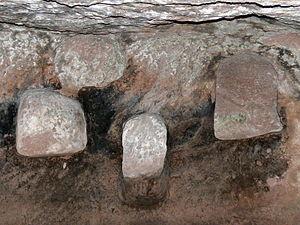
Dünyayı Kurtaran Adam, plus connu sous le nom de Turkish Star Wars, est un film turc de science-fiction et d’aventure réalisé par Cetin Inanç et sorti en 1982.